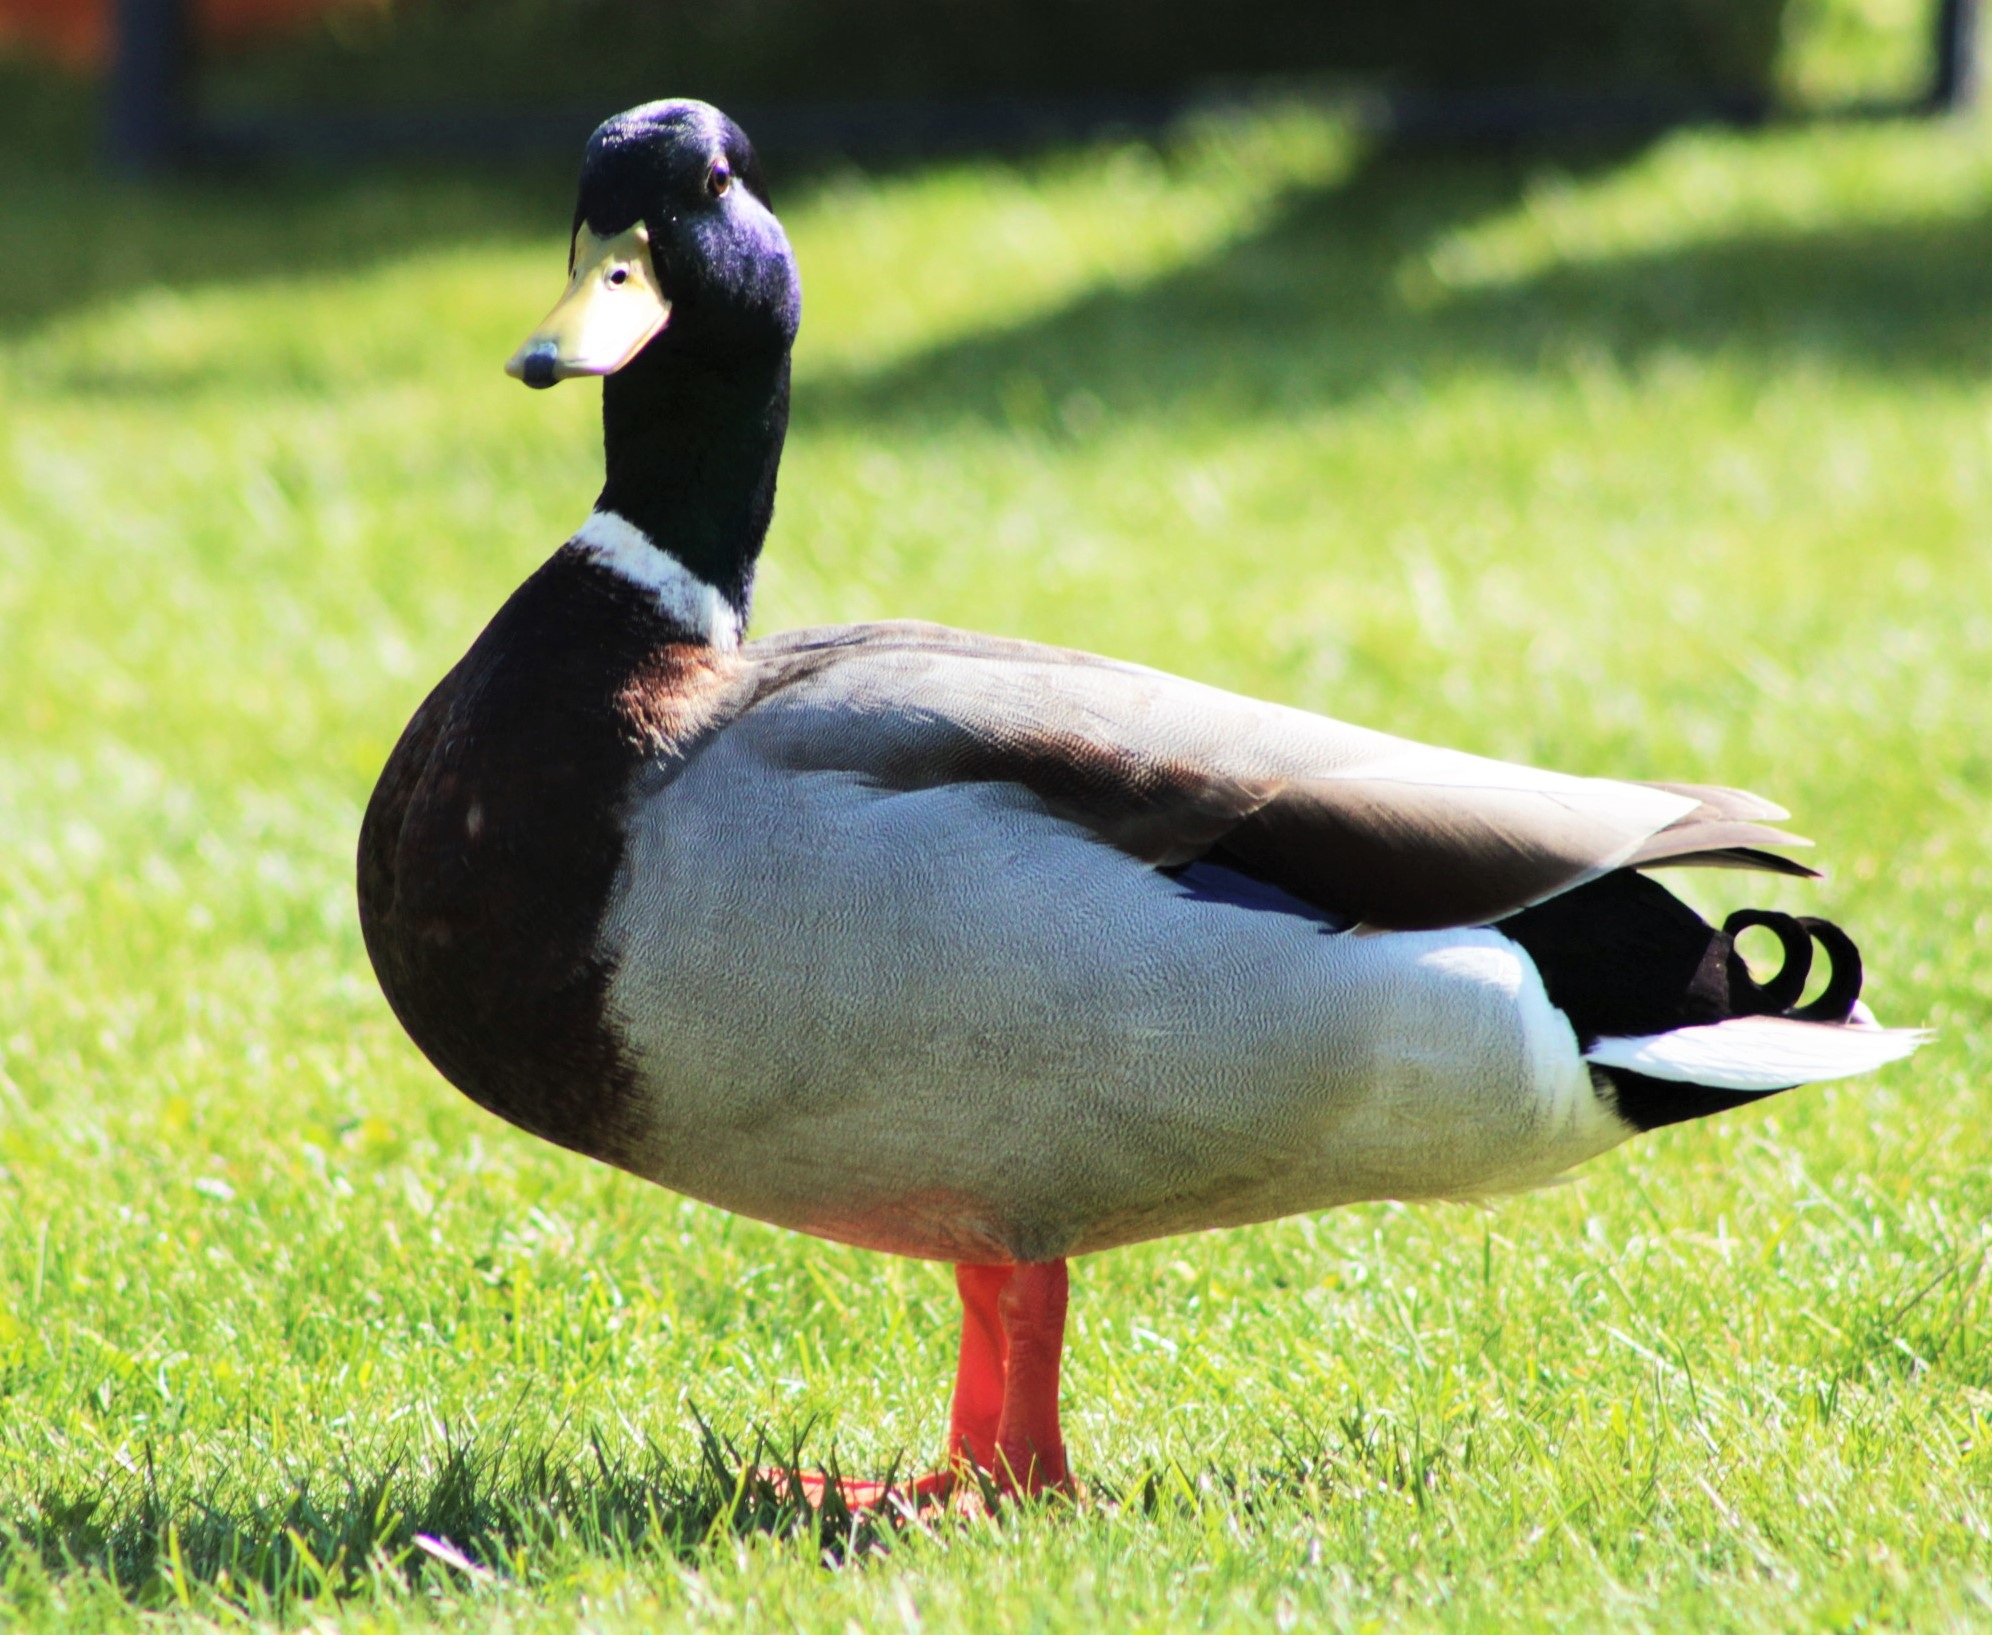
nature, bird, animal, wildlife, beak, feather, fauna, plumage, poultry, duck, goose, vertebrate, bill, waterfowl, water bird, spring dress, mallard, canard, animal portrait, ducks geese and swans